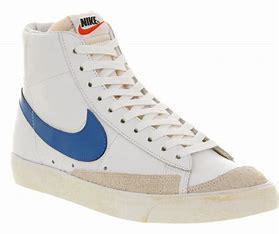
Brand: Nike
Model: Blazer